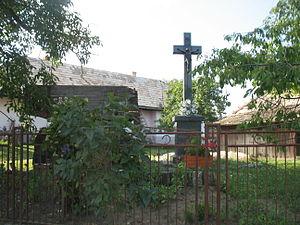
Seľany est un village de Slovaquie situé dans la région de Banská Bystrica.